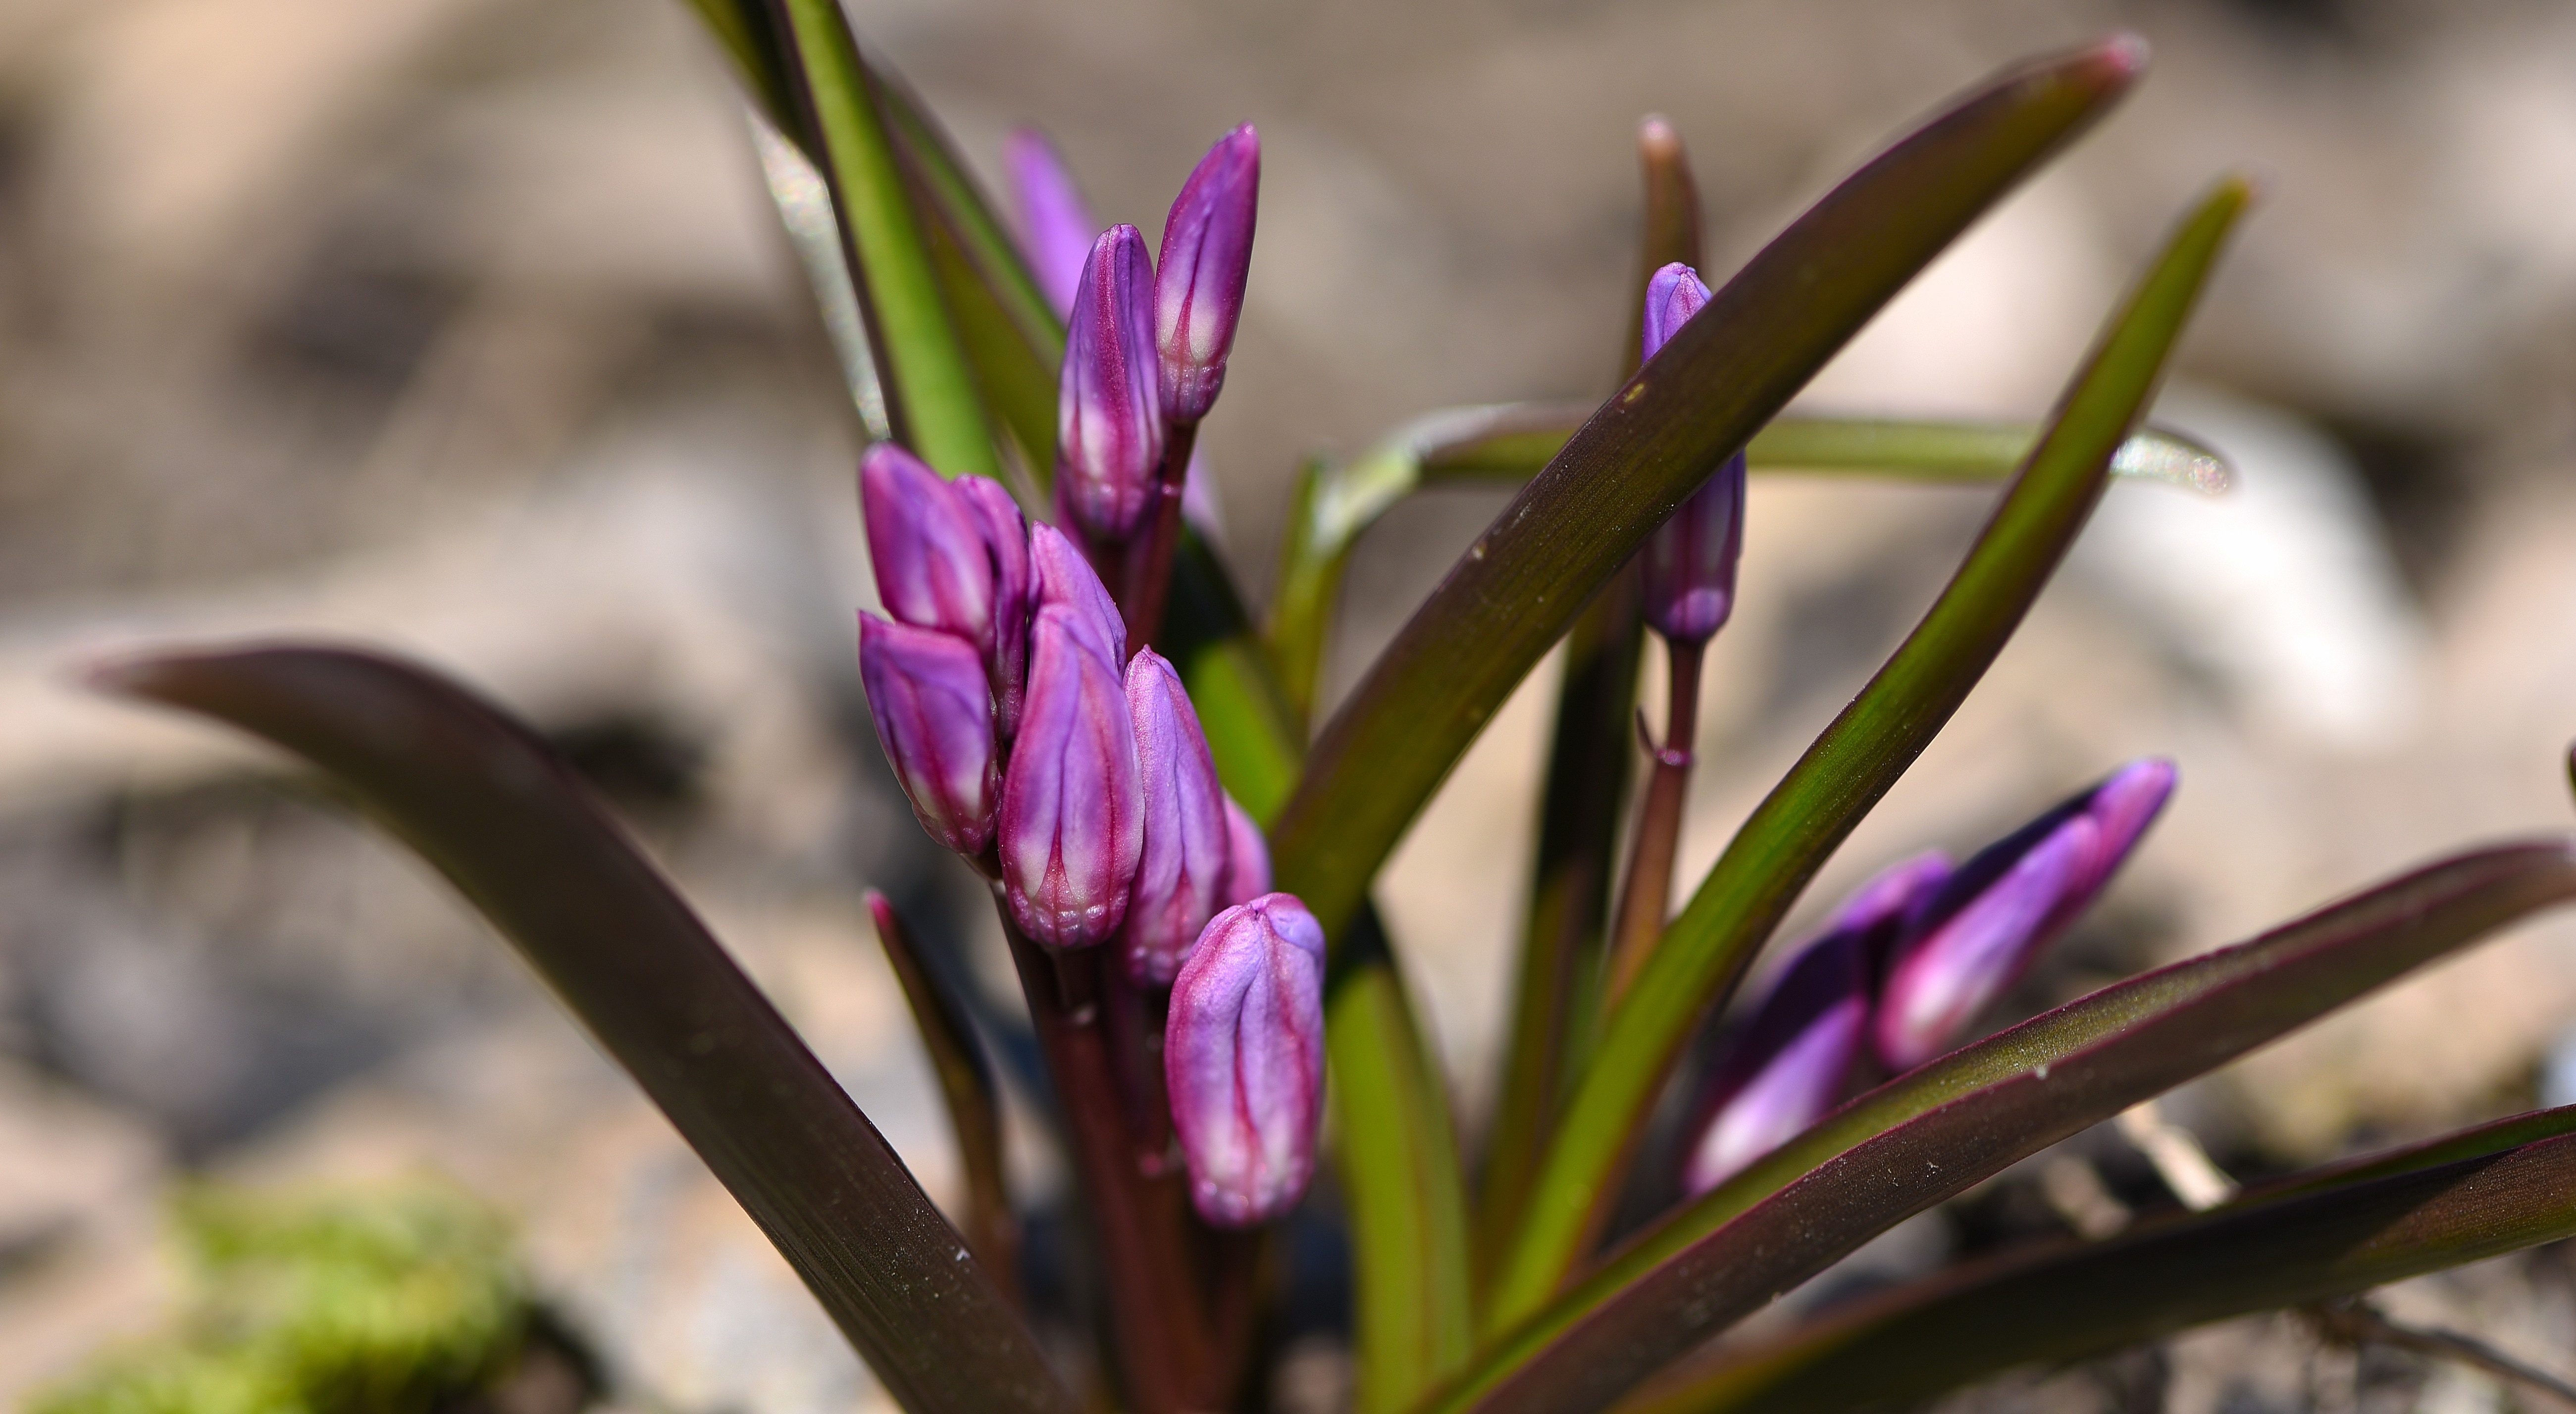
nature, plant, flower, purple, petal, spring, garden, close, flora, wildflower, flowers, closed, crocus, bud, spring flower, flowering plant, puschkinie